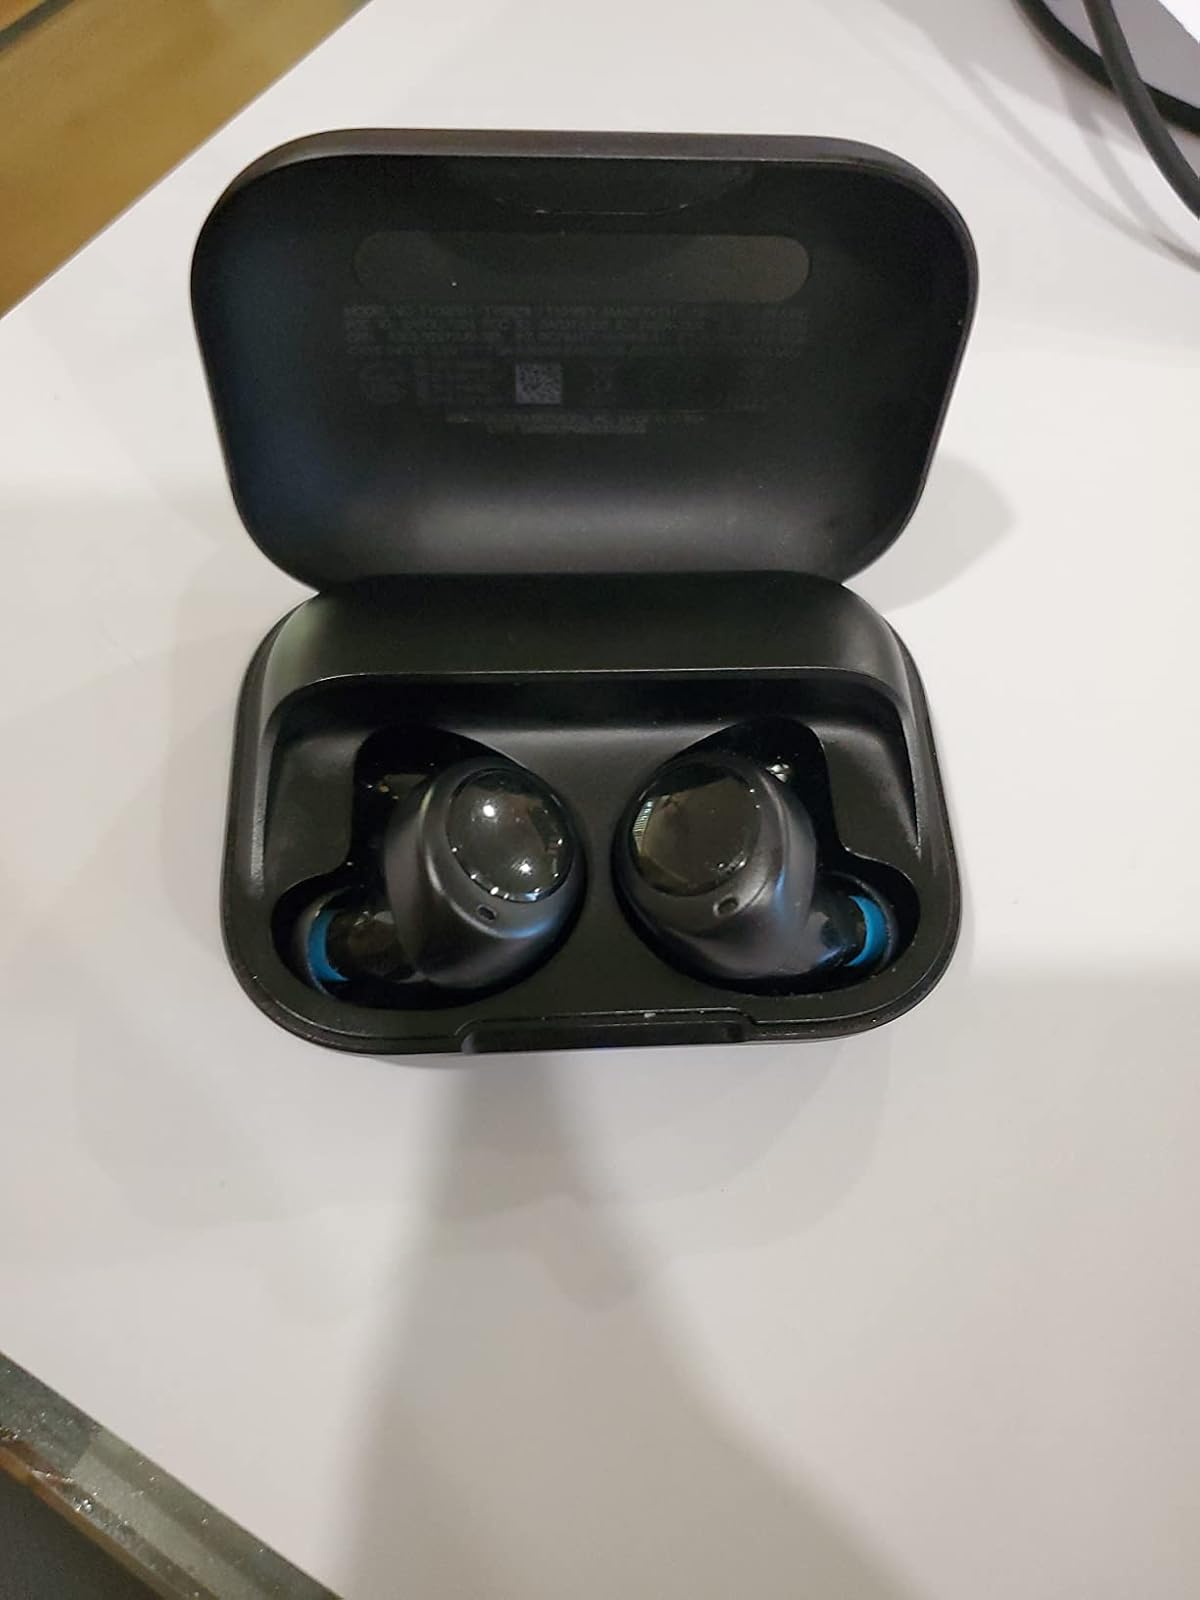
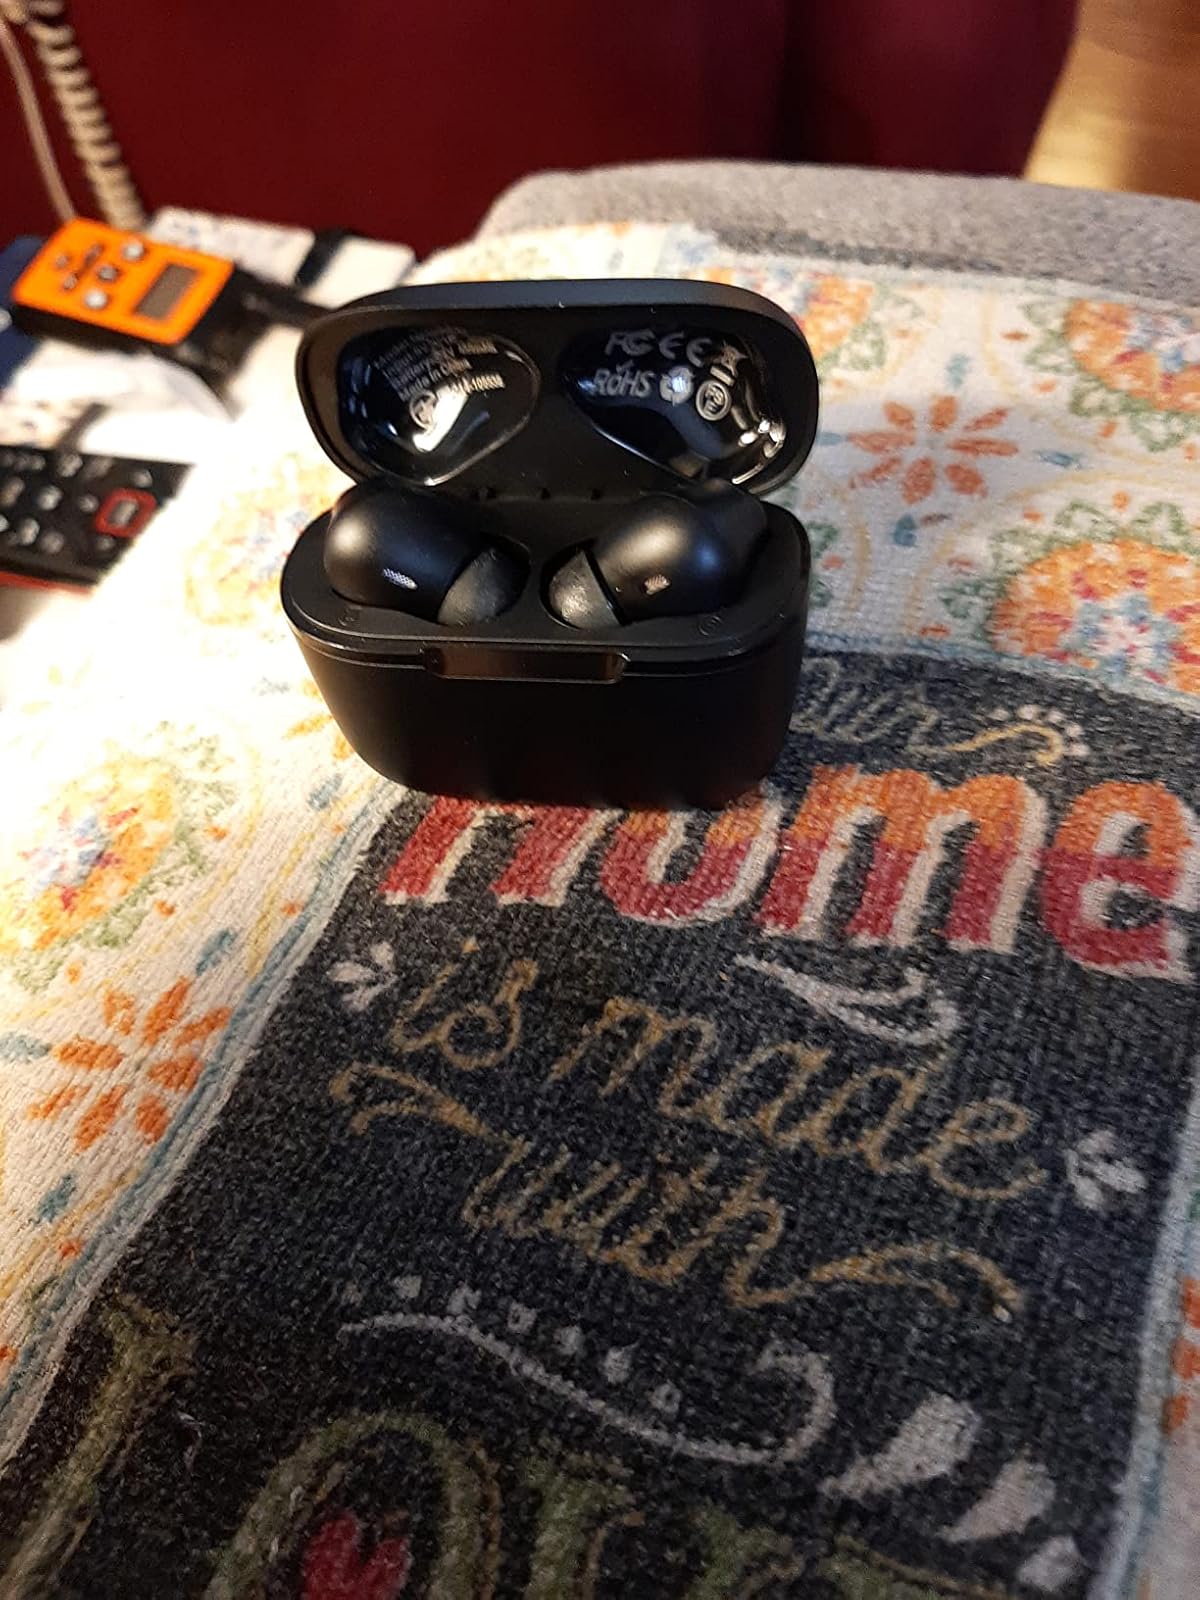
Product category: earbuds
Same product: no